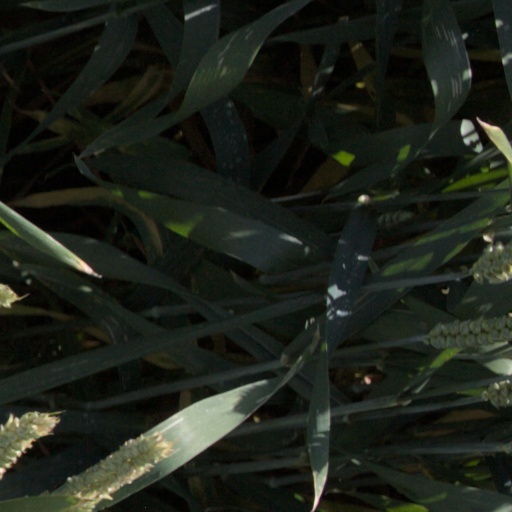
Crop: wheat